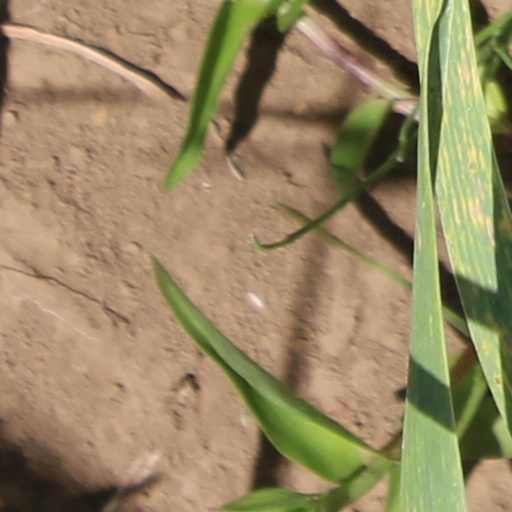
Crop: wheat